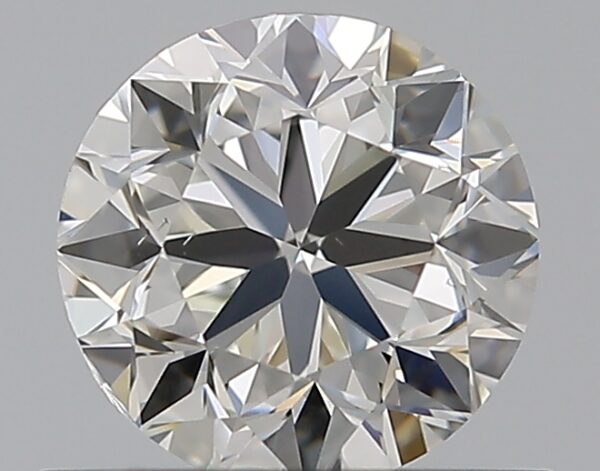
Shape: round
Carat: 0.7
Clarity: VS2
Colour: I
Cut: GD
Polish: EX
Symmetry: GD
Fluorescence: F
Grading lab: GIA
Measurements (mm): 5.45 x 5.53 x 3.57